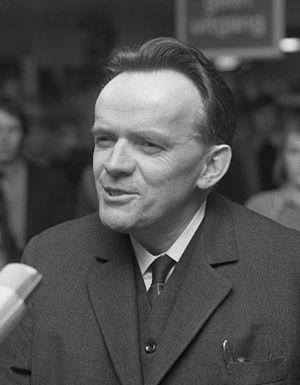
Luděk Pachman est un joueur d'échecs tchèque puis allemand né le 11 mai 1924 à Bělá pod Bezdězem, en Tchécoslovaquie, et mort le 6 mars 2003 à Passau, en Allemagne. Il obtint le titre de Grand maître international en 1954 et participa à huit olympiades avec l'équipe de Tchécoslovaquie de 1952 à 1966. En 1972, il fut autorisé à émiger en Allemagne de l'Ouest où il remporta le championnat de Allemagne de l'Ouest en 1978.